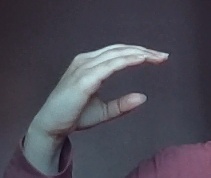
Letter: jeem